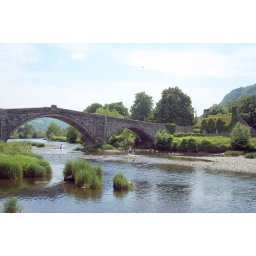
Little bridge over Conwy river